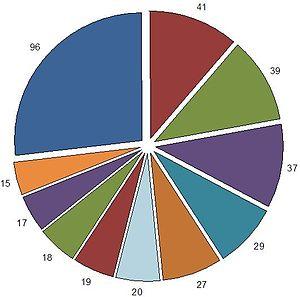
Répartition des initiatives populaires fédérales par thèmes (1890-2010)
L'initiative populaire fédérale est un droit civique suisse permettant, sur le plan fédéral, à 100 000 citoyens ayant le droit de vote, de proposer une modification totale ou partielle de la Constitution fédérale et de la soumettre à la votation populaire. Les citoyens à l'origine de l'initiative, rassemblés au sein d'un comité d'initiative, disposent de 18 mois pour récolter l'approbation de 100 000 citoyens. Pour ce faire, les 100 000 citoyens doivent apposer leur signature manuscrite sur une liste de signature mentionnant notamment le texte et le titre de l'initiative populaire. Si 100 000 signatures sont récoltées dans un délai de 18 mois, l'initiative populaire est soumise à la votation populaire. Dans le cas inverse, l'initiative est déclarée « non-aboutie » et la procédure est terminée. L'initiative populaire trouve son pendant dans tous les cantons suisses, la procédure, notamment le nombre de signatures requises et le délai pour les récolter, variant entre les cantons.